Fracking in the United Kingdom

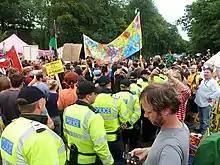
18 August 2013: Fracking protest south of Balcombe, Sussex, England.

Hydraulic fracturing (fracking) and acidising are two of the most common methods for well stimulation. The flow chart shows that hydraulic fracking and acid fracking are two categories of unconventional hydraulic methods. But acidising is complicated by the fact that matrix acidising is considered conventional. Note that it takes place below the fracture gradient of the rock.